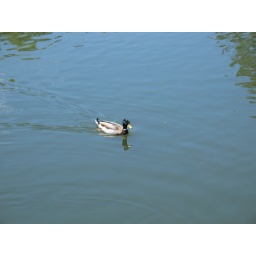
The duck out in the water all by himself!